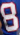
Number: 8